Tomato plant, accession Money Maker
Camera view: vertical (180 deg); turntable rotation: 60 degrees
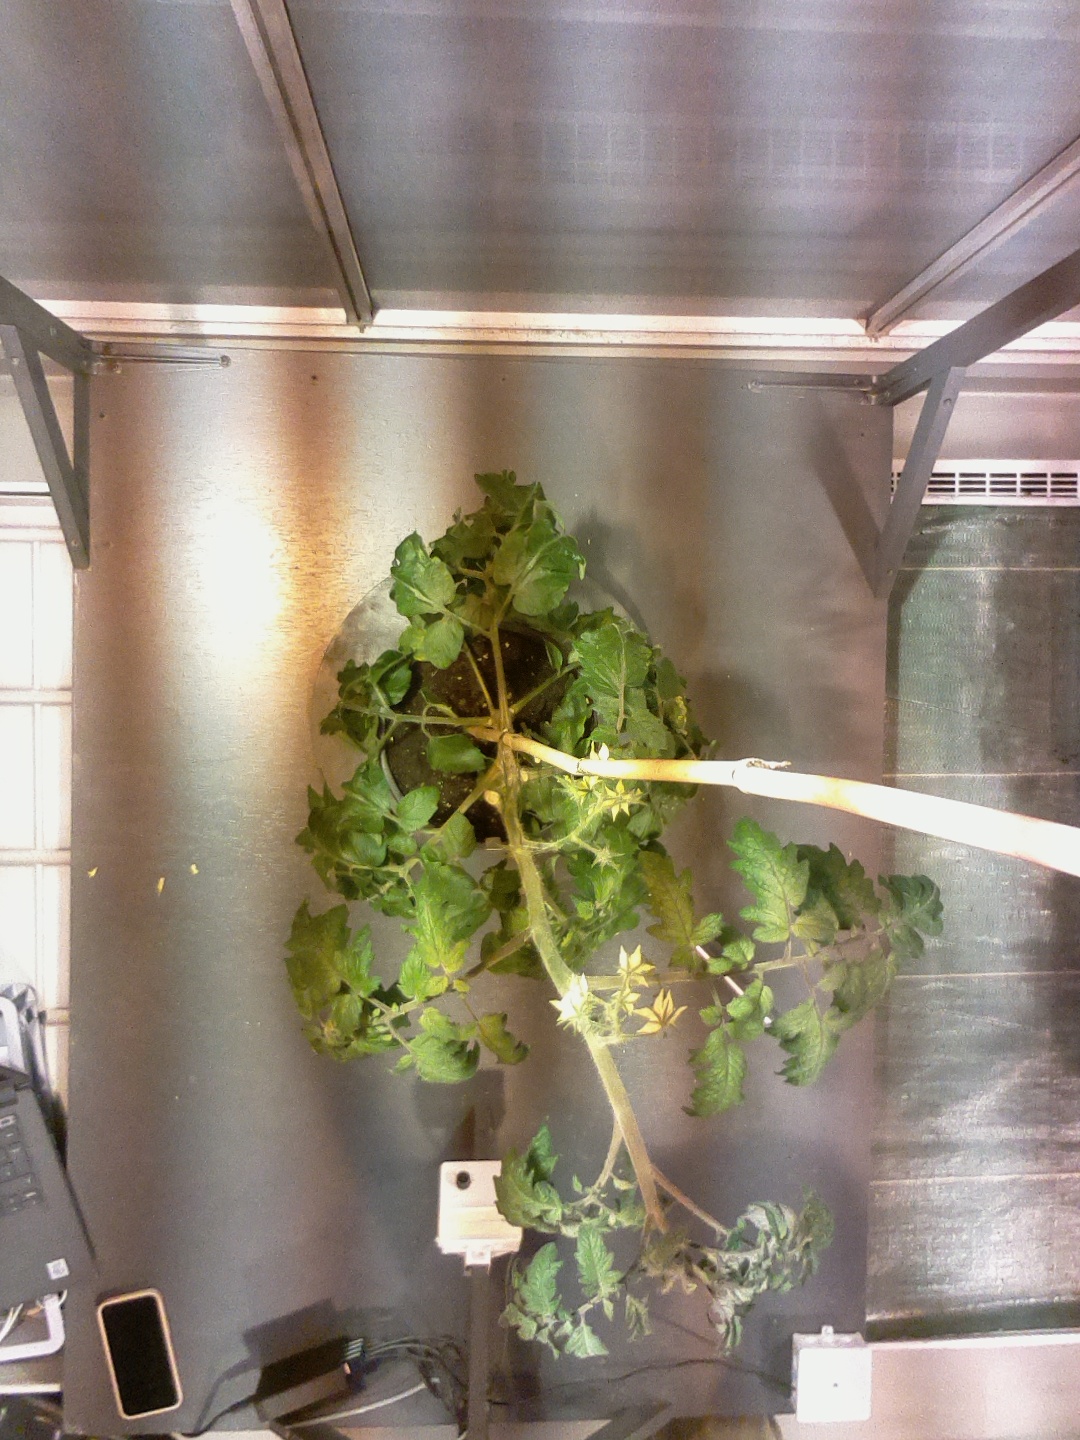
BBCH growth stage 68: Full flowering, 80%-90% of flowers open, more petals falling